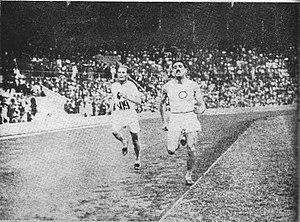
JO de 1912, Jean Bouin 5 000 en tête à 30m de l'arrivée.